Subhas Chandra Bose

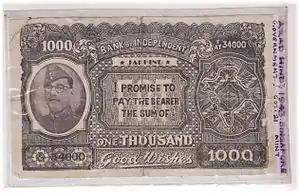
Currency issued by the Azad Hind Bank with Bose's portrait

In 1943, after being disillusioned that Germany could be of any help in gaining India's independence, Bose left for Japan. He travelled with the German submarine U-180 around the Cape of Good Hope to the southeast of Madagascar, where he was transferred to the for the rest of the journey to Imperial Japan. This was the only civilian transfer between two submarines of two different navies in World War II.